Smile

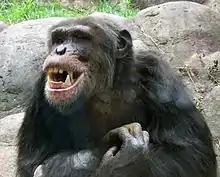
Chimpanzee "smiling" at Zoo Knoxville.

In other animals, the baring of teeth is often used as a threat or warning display—known as a snarl—or a sign of submission. For chimpanzees, it can also be a sign of fear. However, not all animal displays of teeth convey negative acts or emotions. For example, Barbary macaques demonstrate an open mouth display as a sign of playfulness, which likely has similar roots and purposes as the human smile.